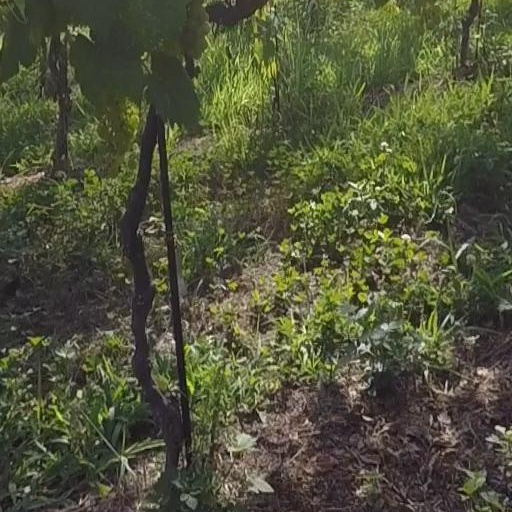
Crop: grape